Midland Radio

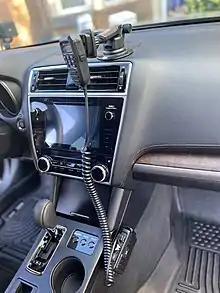
Midland Radio's <a href="https%3A//midlandusa.com/product/mxt275-micromobile-two-way-radio/">MXT275

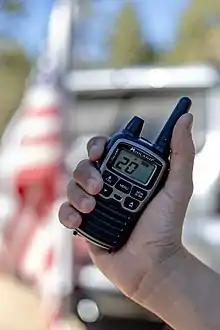
Midland Radio's <a href="https%3A//midlandusa.com/product/t71vp3/">T71VP3

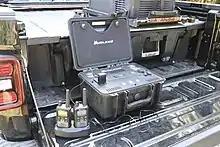
Midland Radio's <a href="https%3A//midlandusa.com/product/ppg1000-portable-power-station/">PPG1000

from the Portable Power Line.NOAA stands for the National Oceanographic and Atmospheric Administration. This federal agency is responsible for the majority of weather forecasts and forewarning about weather events.